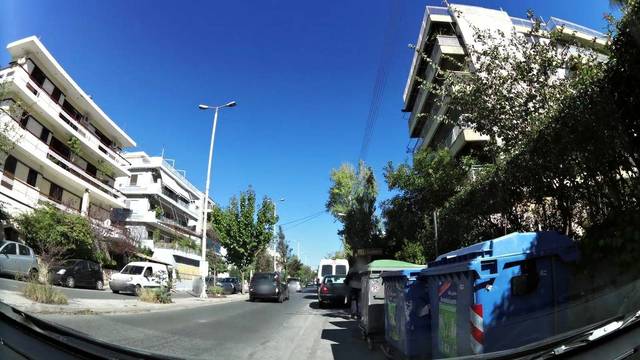
Region: Greece
Coordinates: 38.031, 23.803